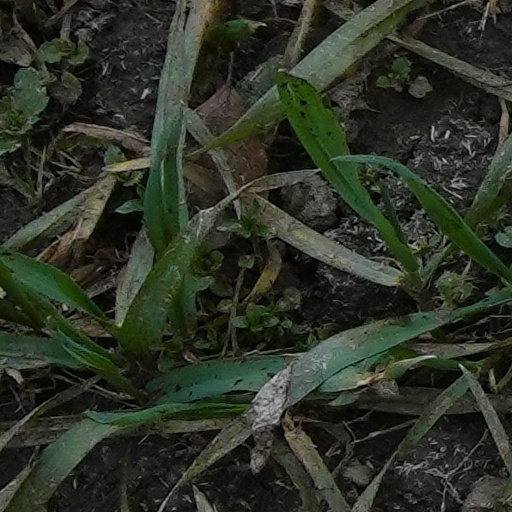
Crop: wheat